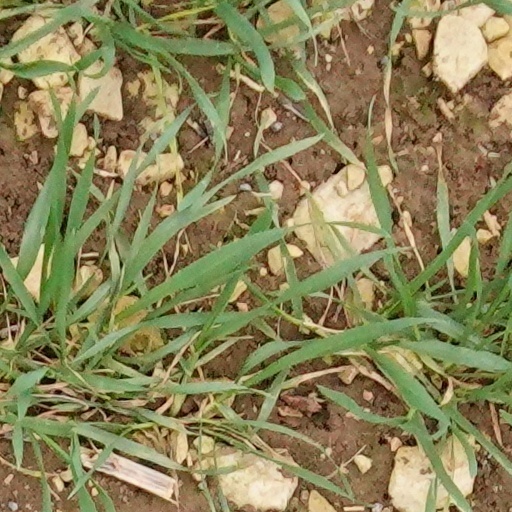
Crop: wheat